Robert Sidney, 1st Earl of Leicester

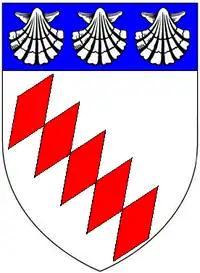
Arms of Gammage of Coity Castle, Glamorgan: "Argent, five fusils in bend gules on a chief azure three escallops of the first"

Firstly to Barbara Gamage, a noted heiress and beauty, the daughter of John Gamage, of Coity Castle, a Glamorgan gentleman. By his first wife, he had eleven children.